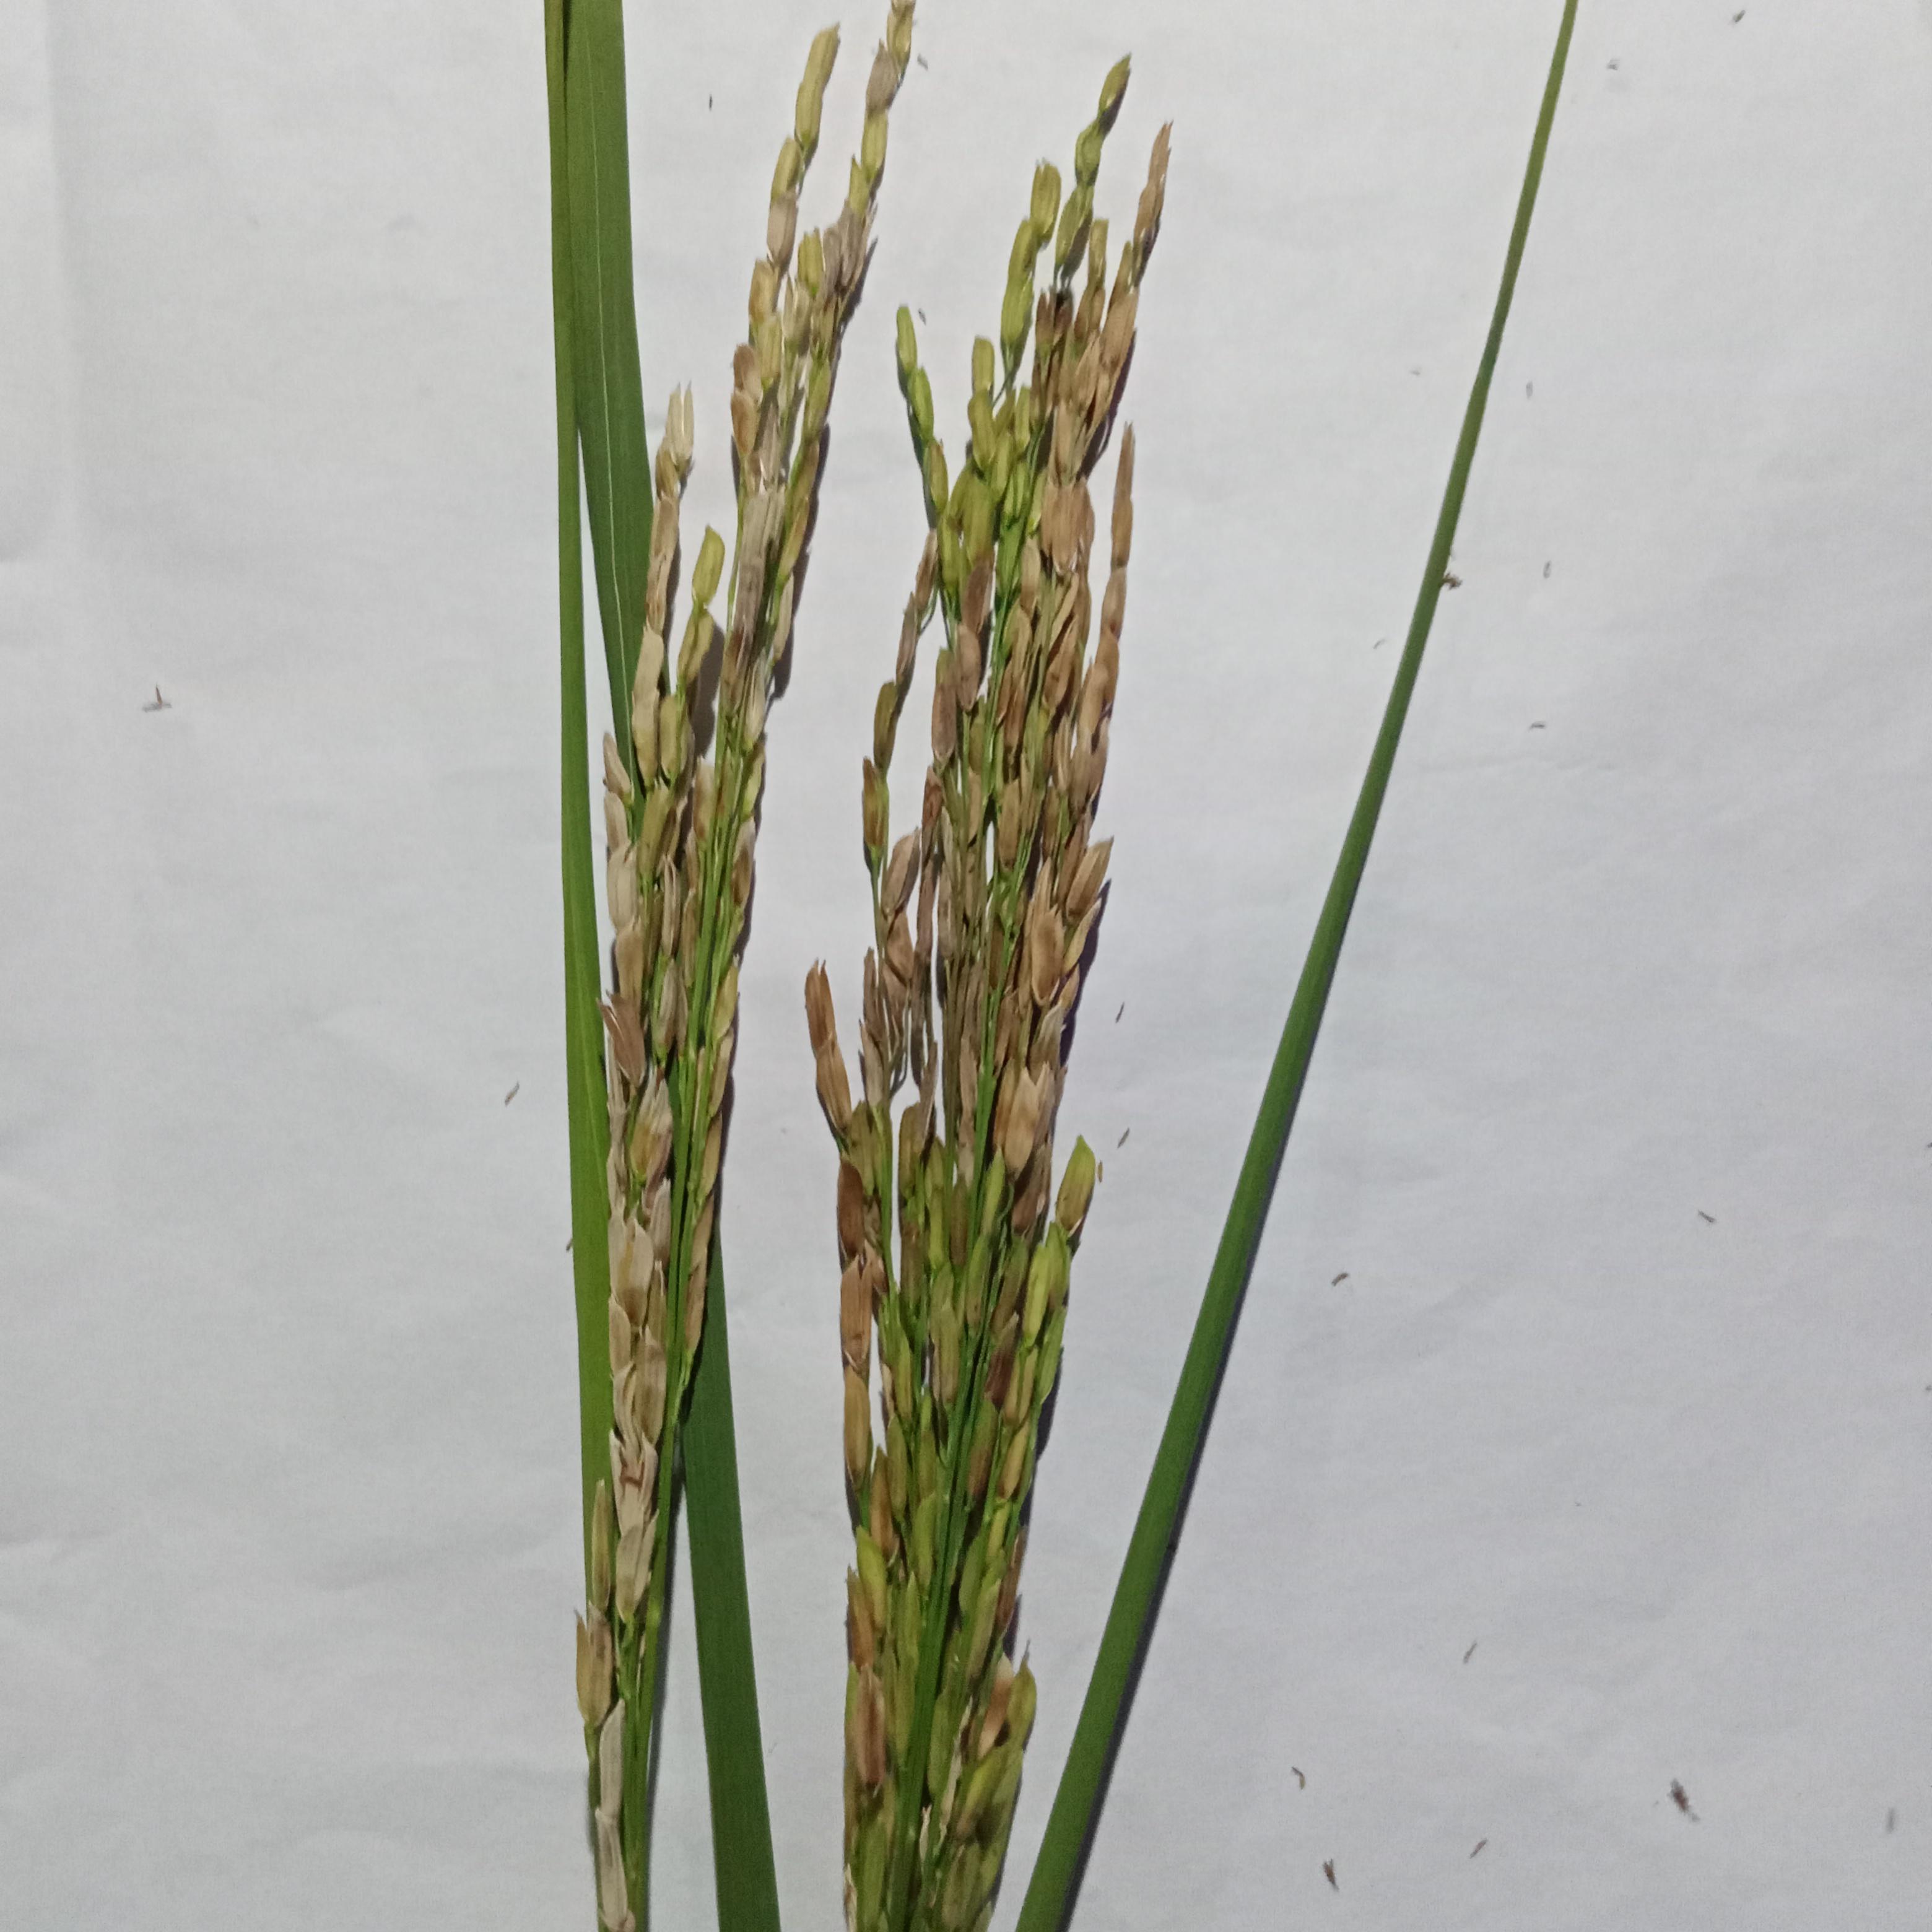
Label: Rice___Neck_Blast